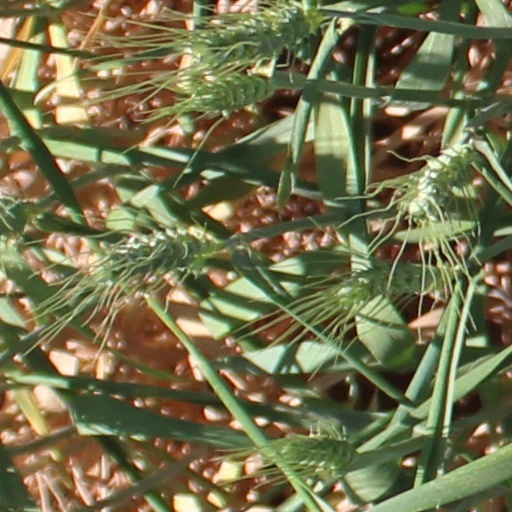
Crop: wheat